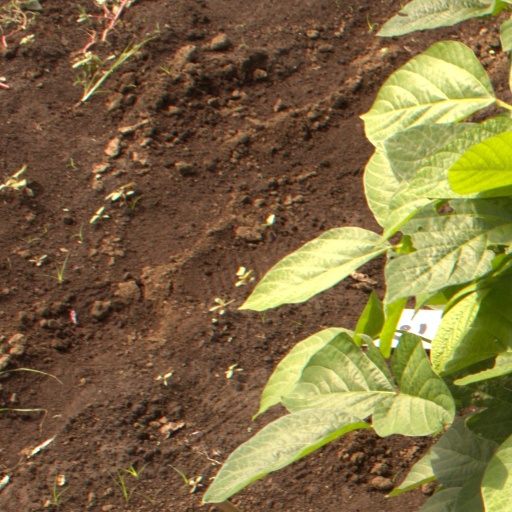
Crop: soybean